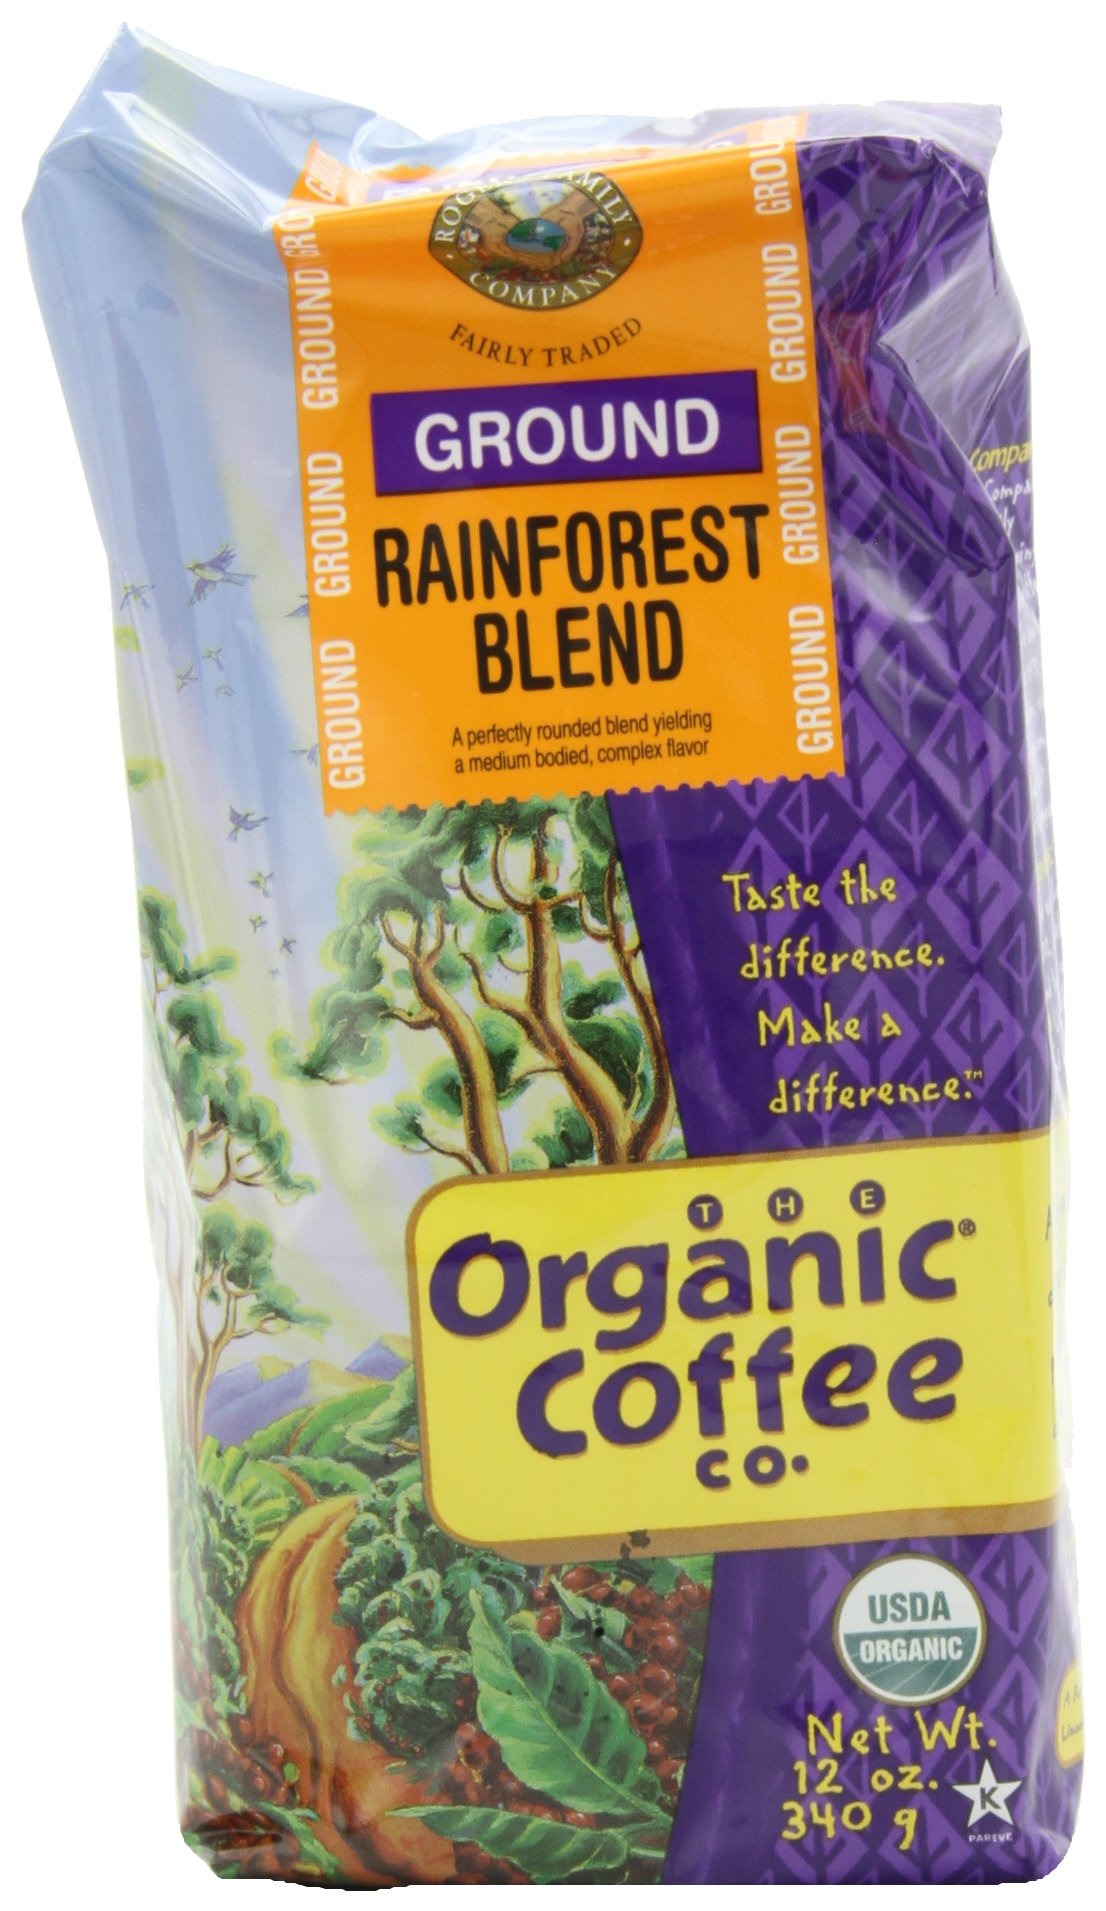
Item Name: The Organic Coffee Co. Ground, Rainforest Blend, 12 Ounce (Pack of 3)
Value: 36.0
Unit: ounce

Price: 32.295